Awning

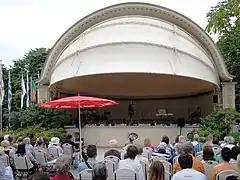
Spherical awning of a bandshell

An awning or overhang is a secondary covering attached to the exterior wall of a building. It is typically composed of canvas woven of acrylic, cotton or polyester yarn, or vinyl laminated to polyester fabric that is stretched tightly over a light structure of aluminium, iron or steel, possibly wood or transparent material (used to cover solar thermal panels in the summer, but that must allow as much light as possible in the winter). The configuration of this structure is something of a truss, space frame or planar frame. Awnings are also often constructed of aluminium understructure with aluminium sheeting. These aluminium awnings are often used when a fabric awning is not a practical application where snow load as well as wind loads may be a factor.